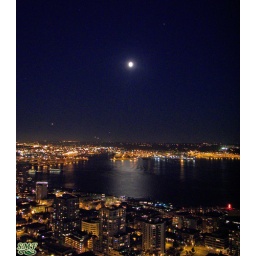
A beautiful moon over lake Union, AKA gold fish lake.